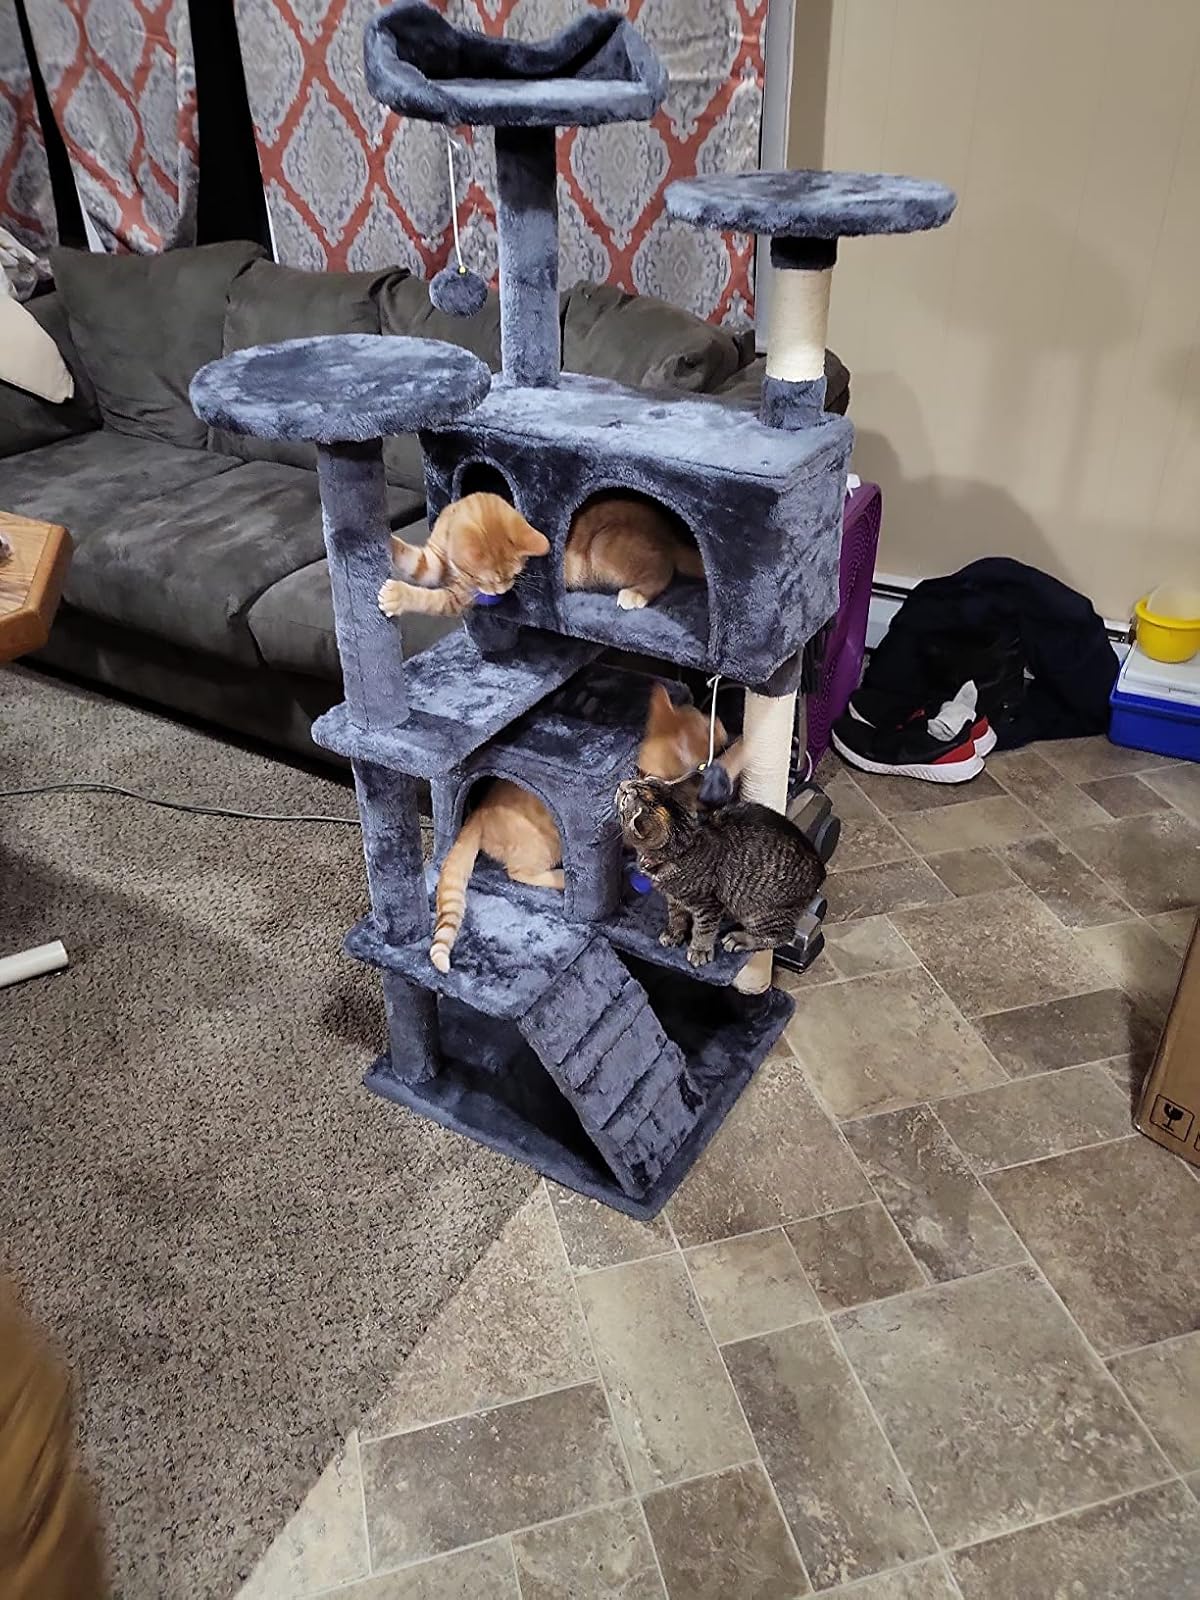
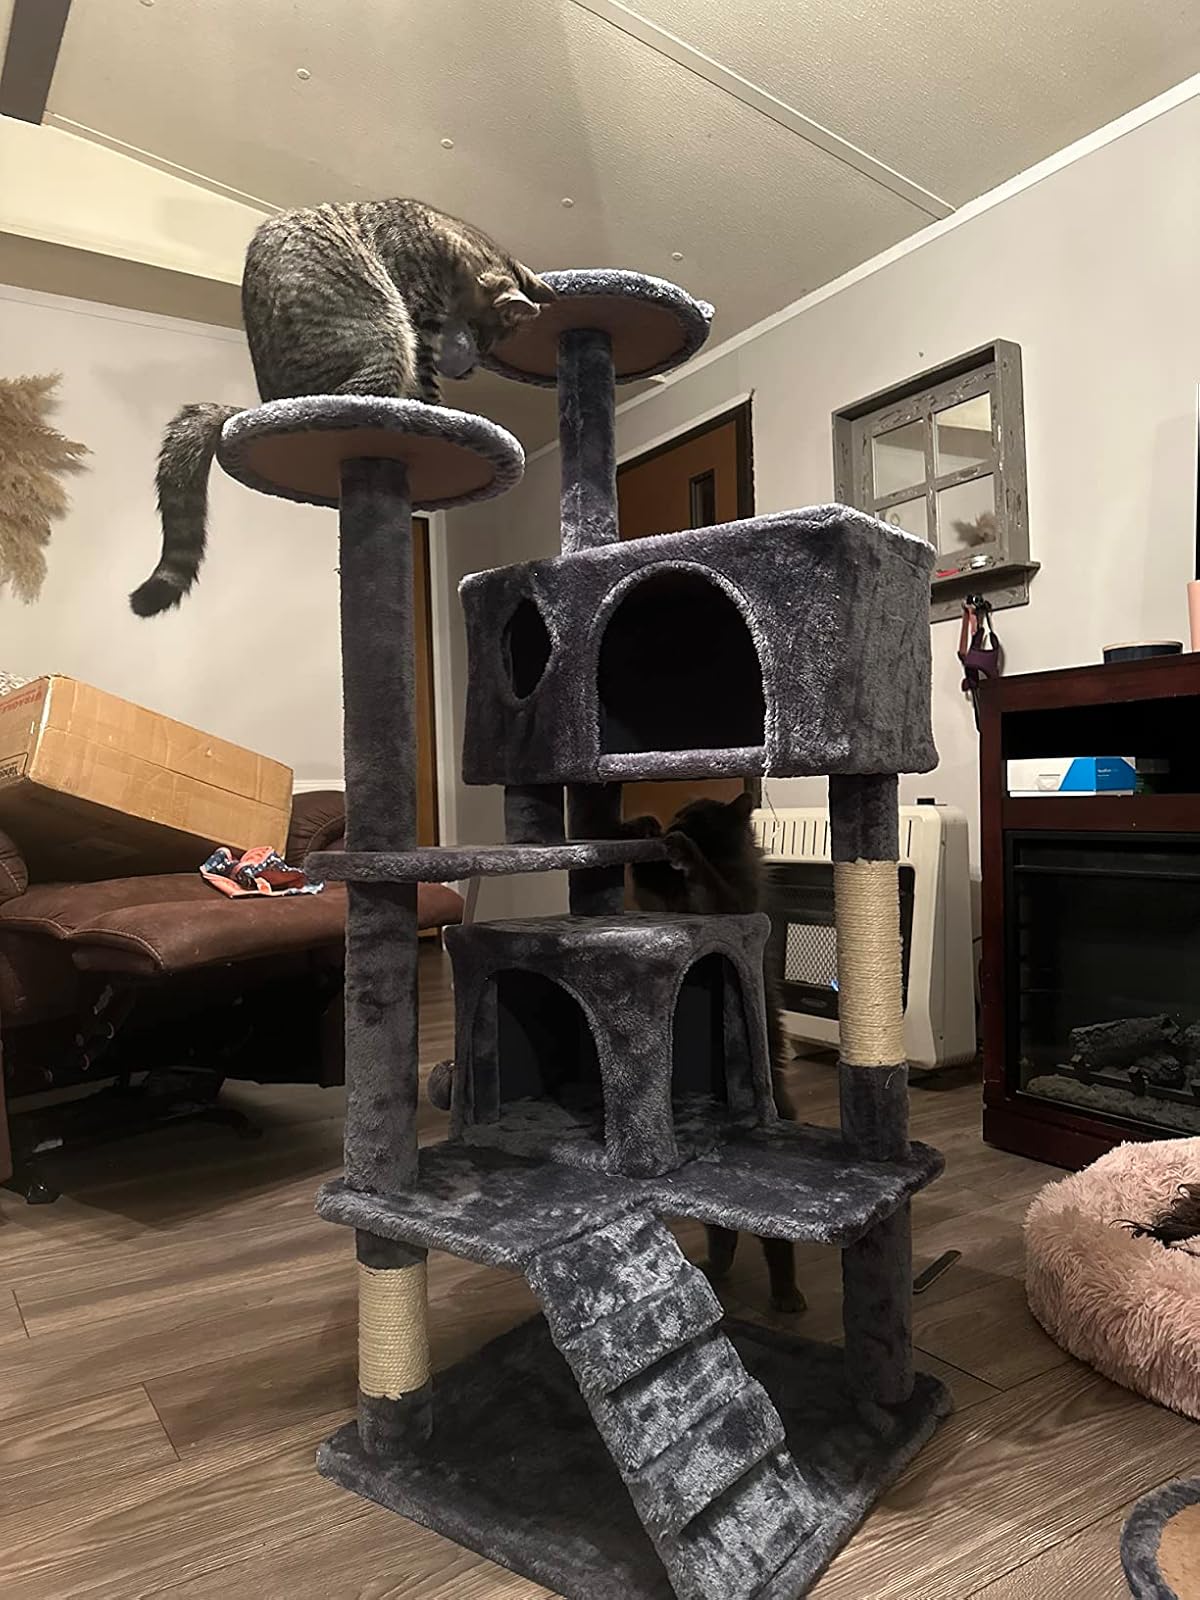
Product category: items_cat tree
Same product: yes